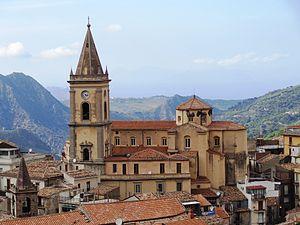
Novara di Sicilia ou Novare de Sicile est une commune italienne de la province de Messine dans la région Sicile en Italie.